Frank Bowman

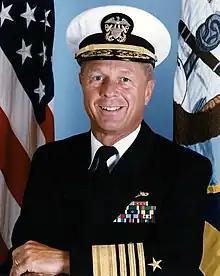

Frank Lee Bowman (born 19 December 1944), a retired four-star Admiral, is the former Chief of Naval Personnel and former Director of Naval Nuclear Propulsion. He was elected a member of the National Academy of Engineering in 2009 for his leadership in the design of nuclear-reactor propulsion plants to support the power requirements of evolving combat systems.